Rowberrow

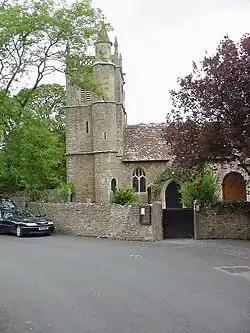
Rowberrow Church

The parish Church of St Michael and All Angels dates from the late 14th century, however the nave, chancel and south porch were rebuilt in 1865. It is a Grade II* listed building.